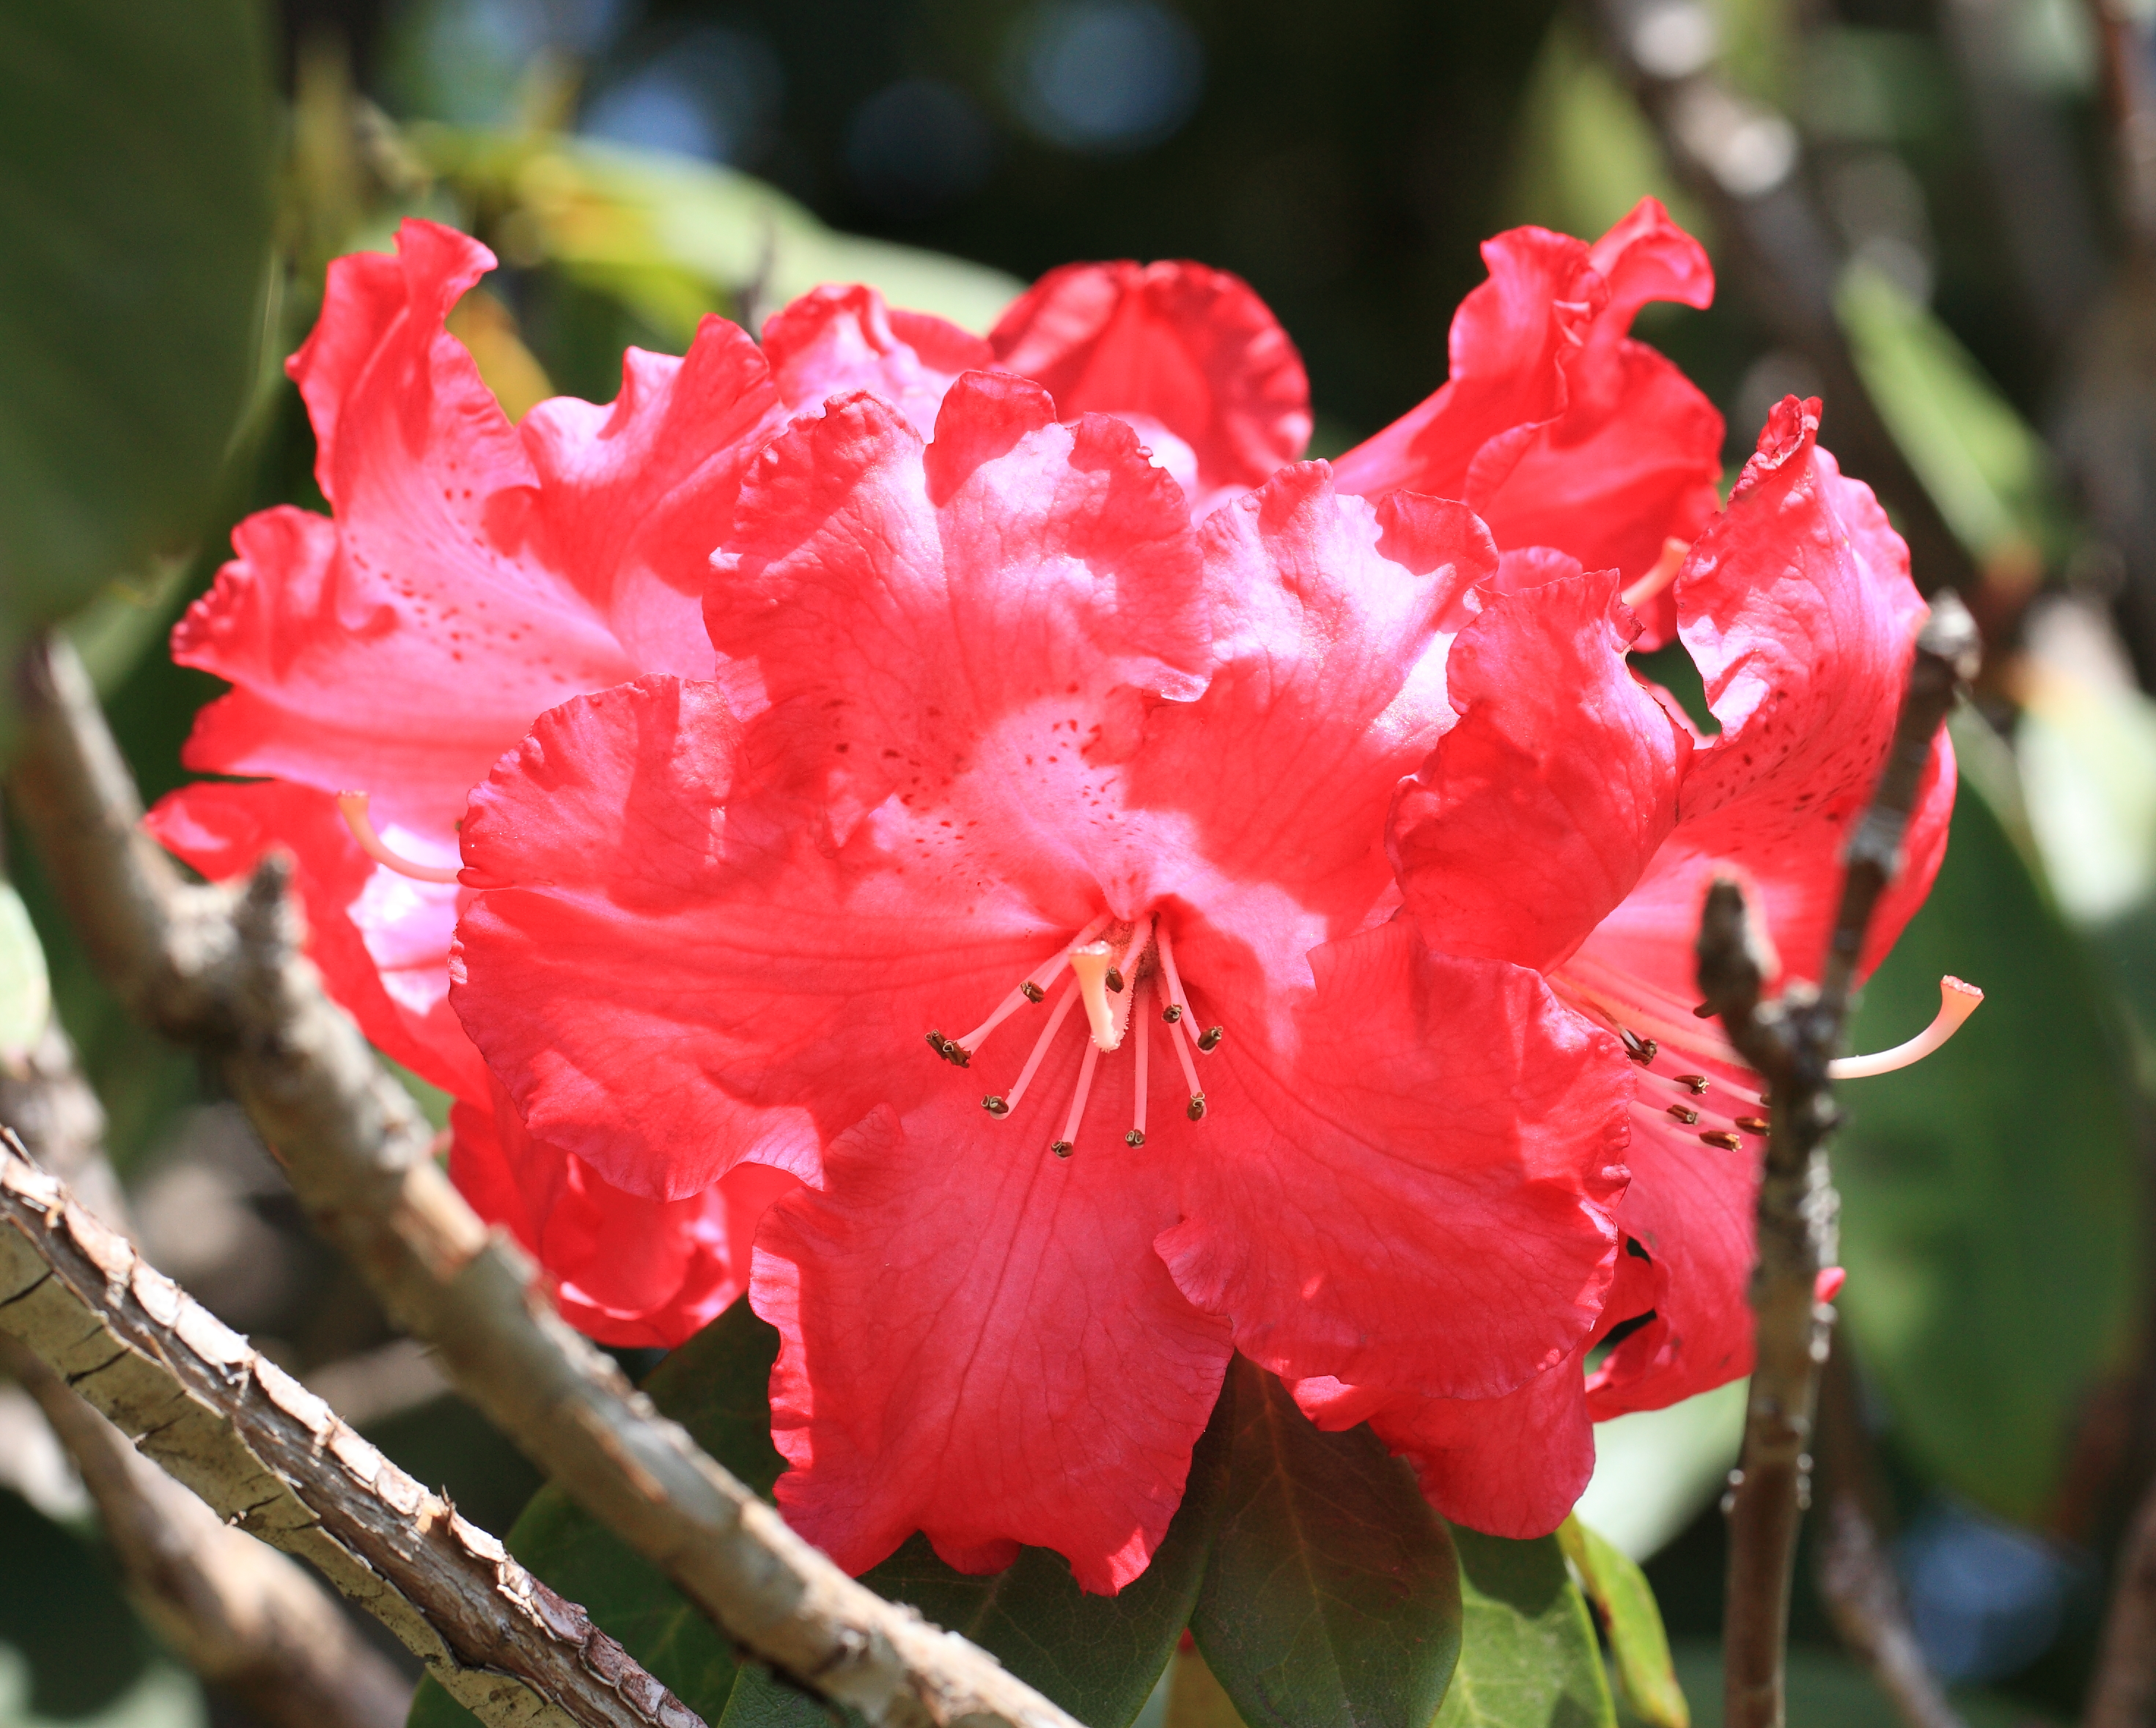
blossom, plant, leaf, flower, petal, high, red, botany, garden, flora, botanical, shrub, rhododendron, 5d, hires, markii, hi, res, resolution, azalea, ibaraki, naka, macro photography, flowering plant, woody plant, land plant